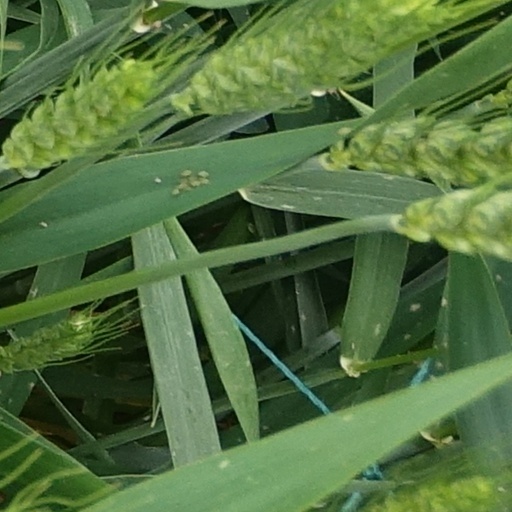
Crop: wheat